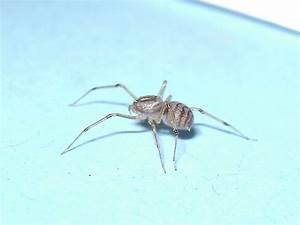
Label: spider